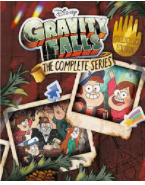
Portrait style: Cartoon Portrait